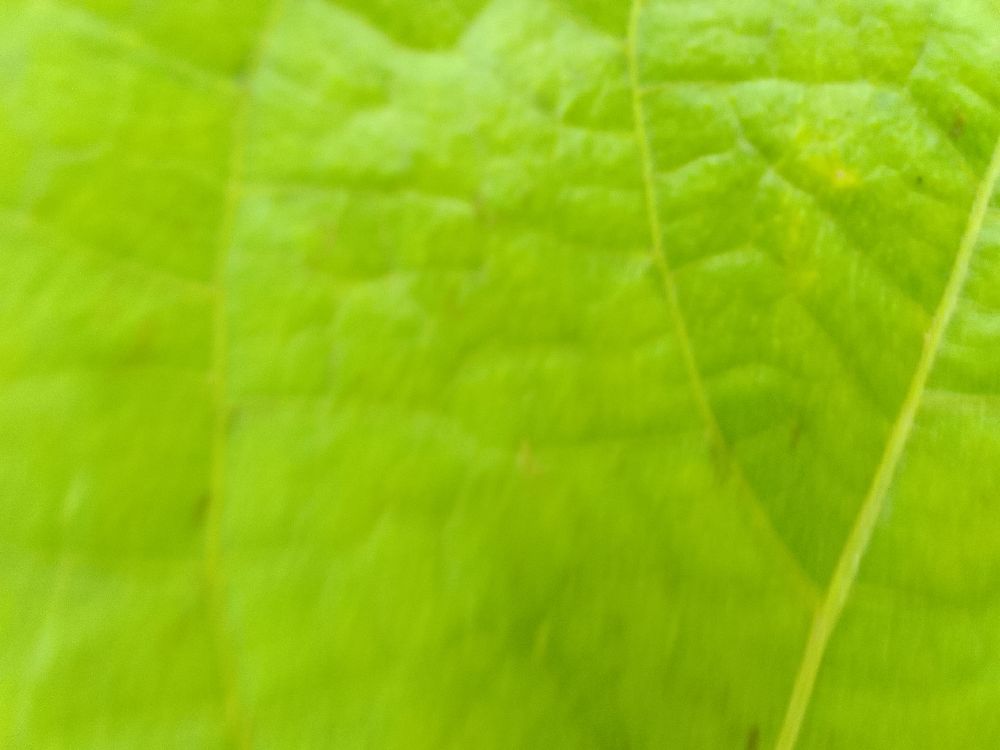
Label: healthy